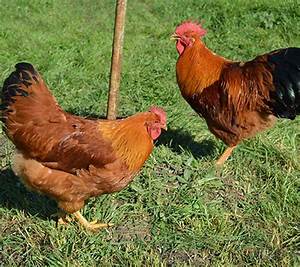
Label: gallina